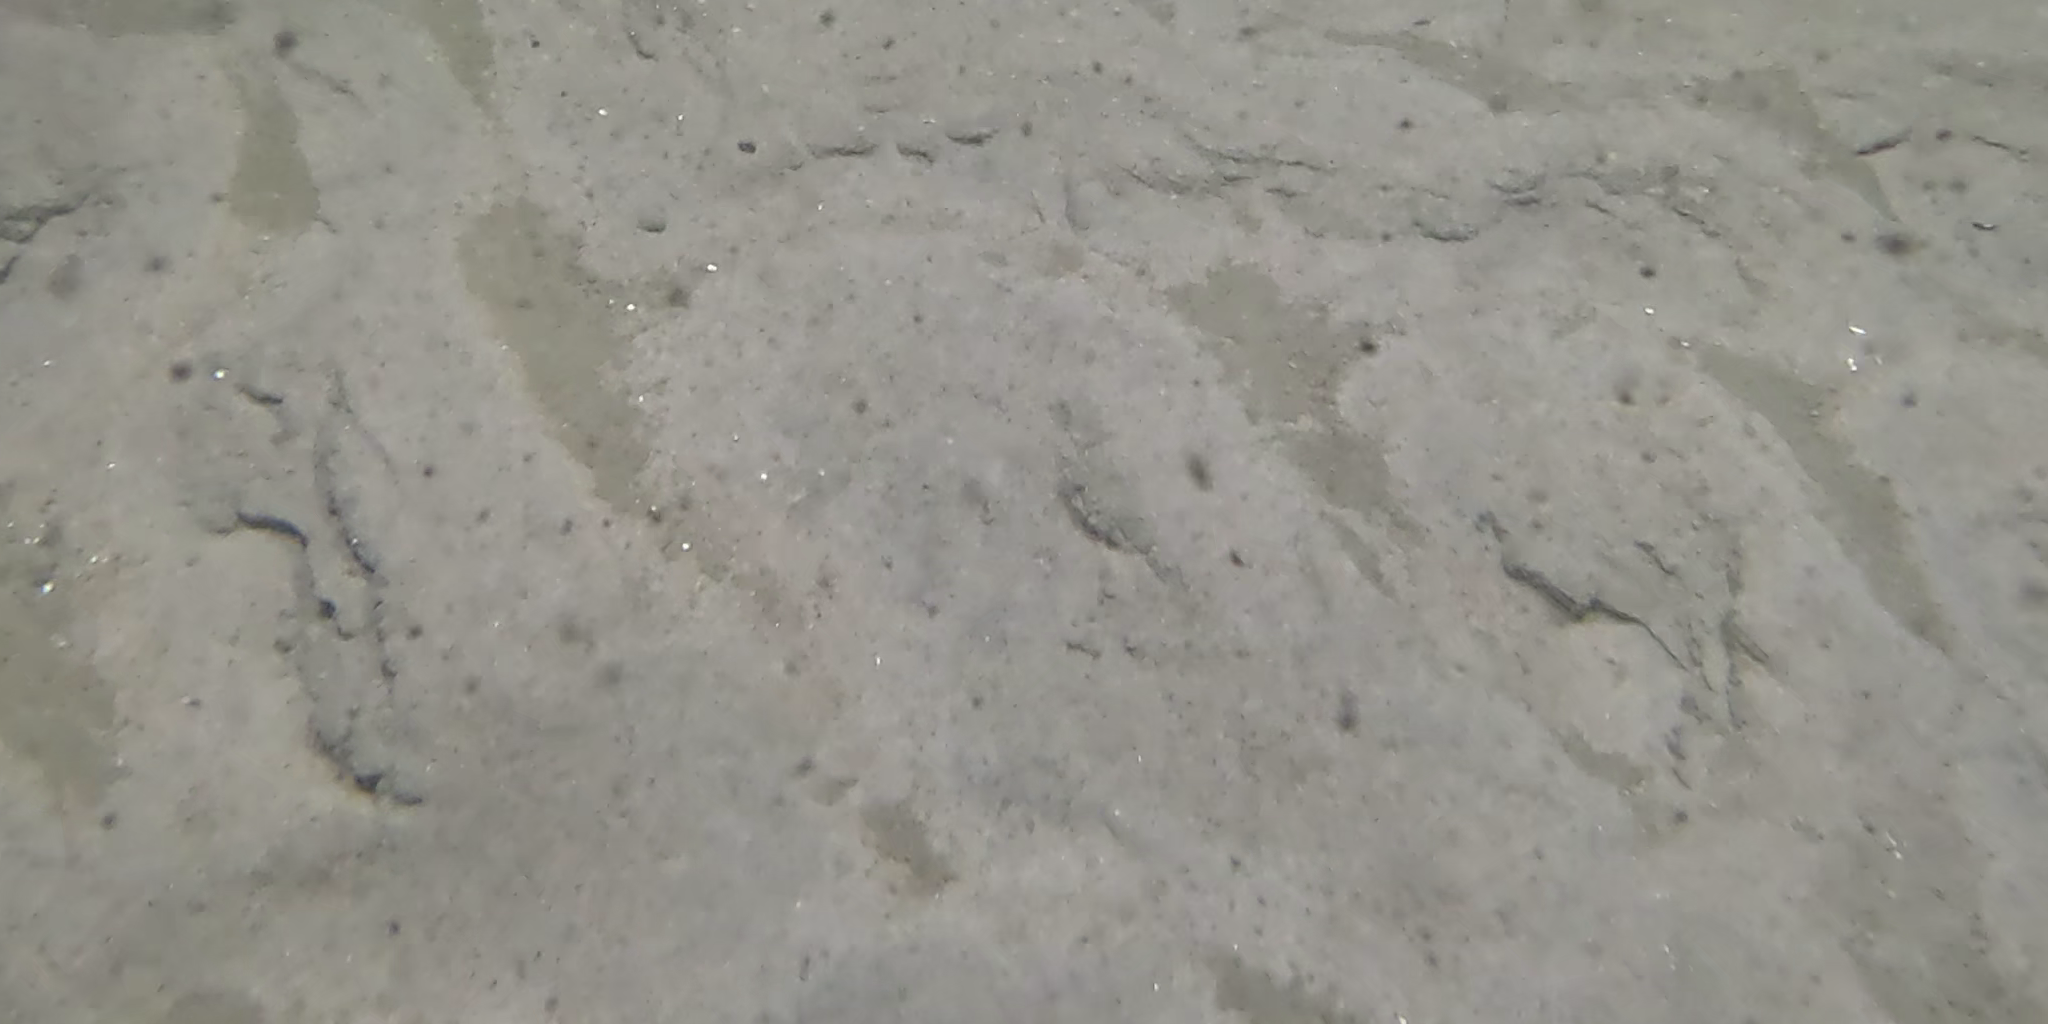
Seabed habitat: sand